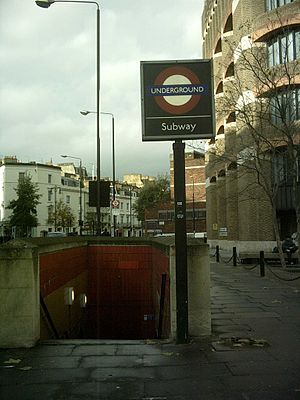
Pimlico Station
Indgang i Drummond Gate.
Pimlico Station er en London Underground-station i Pimlico, City of Westminster. Den er på Victoria line mellem Victoria og Vauxhall i takstzone 1. Stationen åbnede den 14. september 1972, mere end et år efter driften på resten af banen var begyndt.